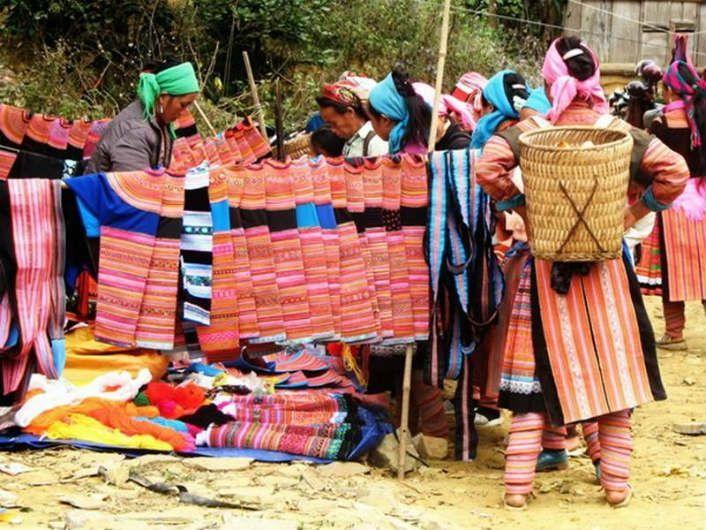
người phụ nữ đeo giỏ sau lưng đang đứng ở quầy bán vải